A Dominie's Log

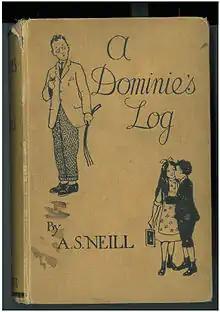
Original cover, 1915

A.S. Neill's A Dominie's Log is a diary of his first year as headteacher at Gretna Green Village School, during 1914–15. It is an autobiographical novel. He changed a hard working, academic school controlled by corporal punishment and the fear of the authority of the teacher into one of happiness, play and children controlling their learning. He was a reflective teacher, sitting on his desk thinking out why he and the children were at the school. He also, most importantly, thought the children were human beings, and engaged with them as such, joining in their games, sliding with them on an ice slide in the street, sharing their sweets, laughing with them, and appreciating and respecting their individuality, and creativity.